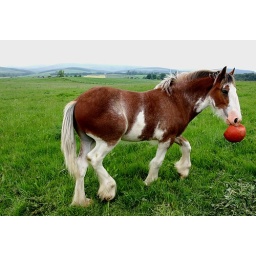
Fergus; the ball fetching Strathclyde horse standing in a meadow next to the Fettercairn whisky distillery.